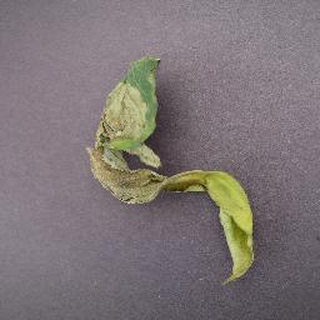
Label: tomato_late_blight